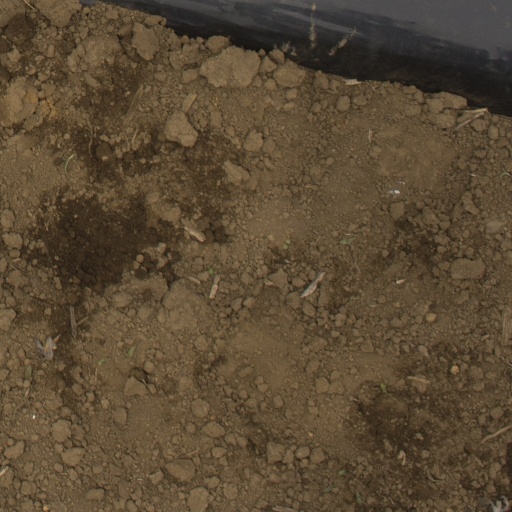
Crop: Jerusalem artichoke